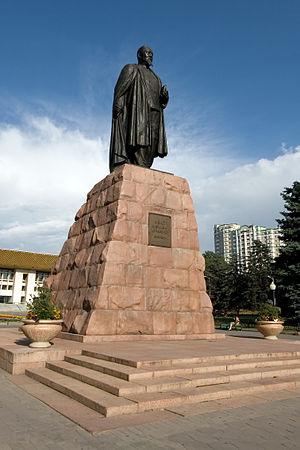
Abaï Ibragim Kounanbaïouly est un poète, compositeur et moraliste kazakh.